Football in Ghana

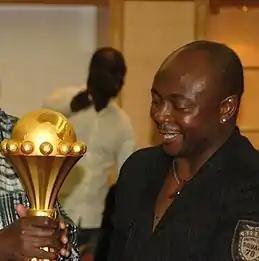
Abédi Pelé is a three time African Footballer of the Year winner. He is Ghana's most successful football player and highest goalscorer of the Ghana national team to date, and has received the Golden Foot award.

In the 1990s, Abédi Pelé and Anthony Yeboah received FIFA World Player of the Year top ten nominations: the following decade Sammy Kuffour and Michael Essien received Ballon d'Or nominations. Abédi Pelé was listed in the 2004 "FIFA 100" greatest living footballers.